Battle of Atchoukpa

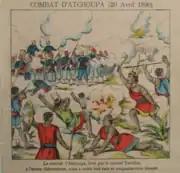
Dahomey warriors clashing with French squares

A little after 7:30 a.m., King Toffa I's warriors, who were marching ahead of the French column, came under Dahomey fire at the entrance of the village of Atchoukpa. The brief fusillade, which killed 8 of them and wounded many more, immediately sent them into a rout.